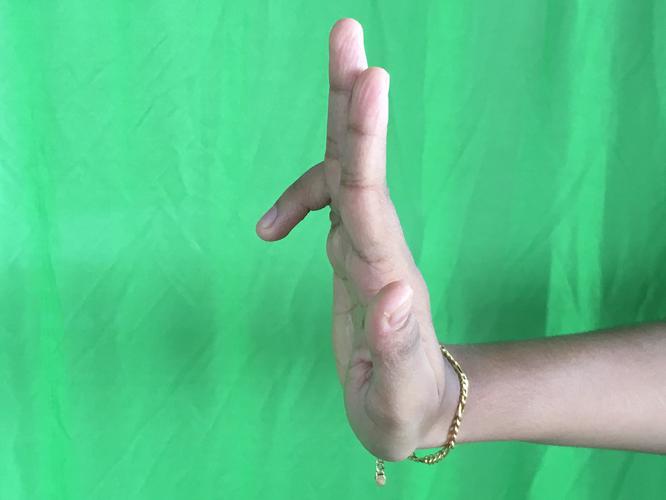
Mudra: Ardhapathaka
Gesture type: single_hand